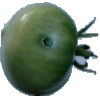
Label: Tomato not Ripened 1